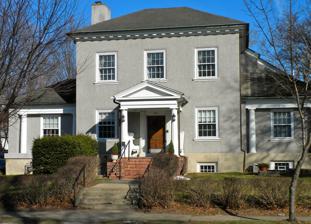
Building: New Century Clubhouse
Country: United States of America
Year built: 1914
United States historic place New Century Clubhouse U.S. National Register of Historic Places New Century Clubhouse, January 2010 Show map of Pennsylvania Show map of the United States Location 501 South High Street, West Chester, Pennsylvania Coordinates 39°57′19″N 75°35′58″W / 39.955388°N 75.599447°W / 39.955388; -75.599447 Area 0.2 acres (0.081 ha) Built 1914 Built by Burns, Joseph M. Architect White, Ralph E. Architectural style Colonial Revival NRHP reference No. 83002225 Added to NRHP February 24, 1983 The New Century Clubhouse , also known as Square House, is an historic, American clubhouse for a local women's club that is located in West Chester , Chester County, Pennsylvania . It was listed on the National Register of Historic Places in 1983. History and architectural features Built in 1914, this historic structure is a two-story, T-shaped, stuccoed building with flanking one-story wings. Designed in the Colonial Revival style, it sits on a raised basement and has a hipped roof. The front entrance features a porch with Doric order columns. The five-bay, rear wing houses an auditorium with stage and dressing rooms. As of January 2010, the building was being used by a Unitarian church . It was listed on the National Register of Historic Places in 1983. References